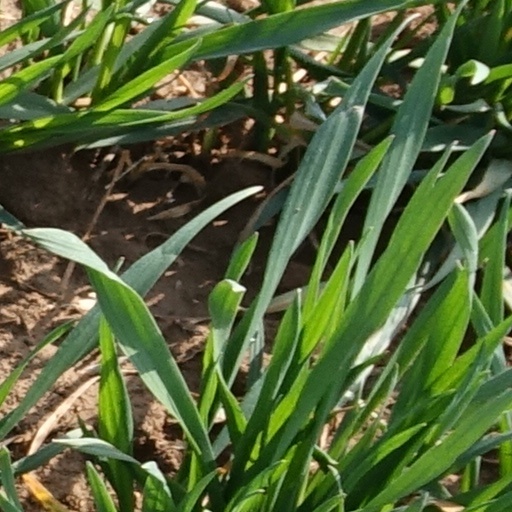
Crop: wheat